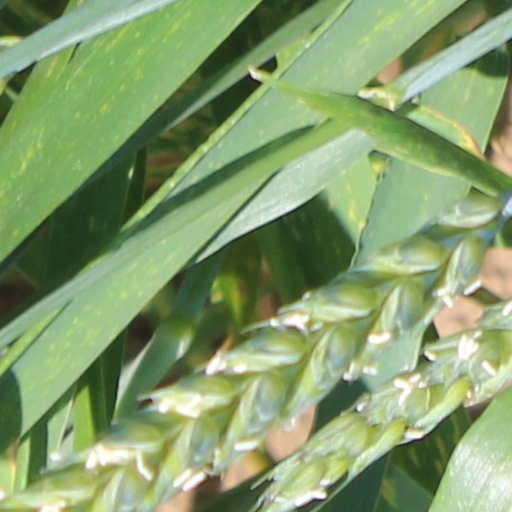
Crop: wheat